Allam Narayana

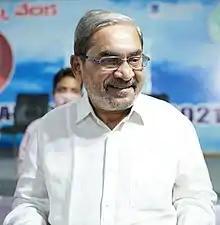

Allam Narayana (born 20th century) is an Indian Telugu-language journalist, and poet; he has also worked as the chief editor of the "Namaste Telangana" newspaper.